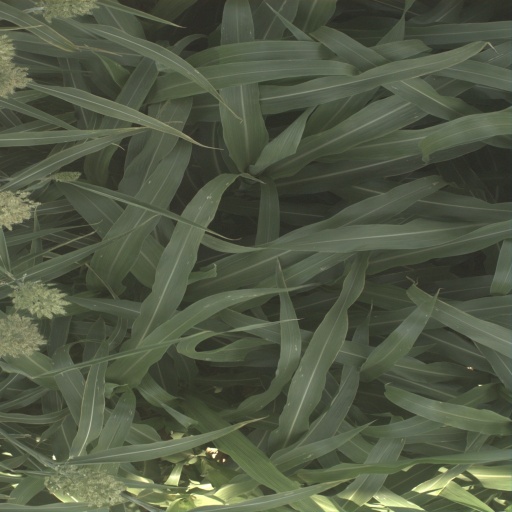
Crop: sorghum